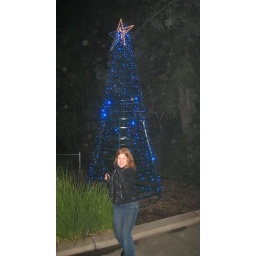
me in front of a blue tree